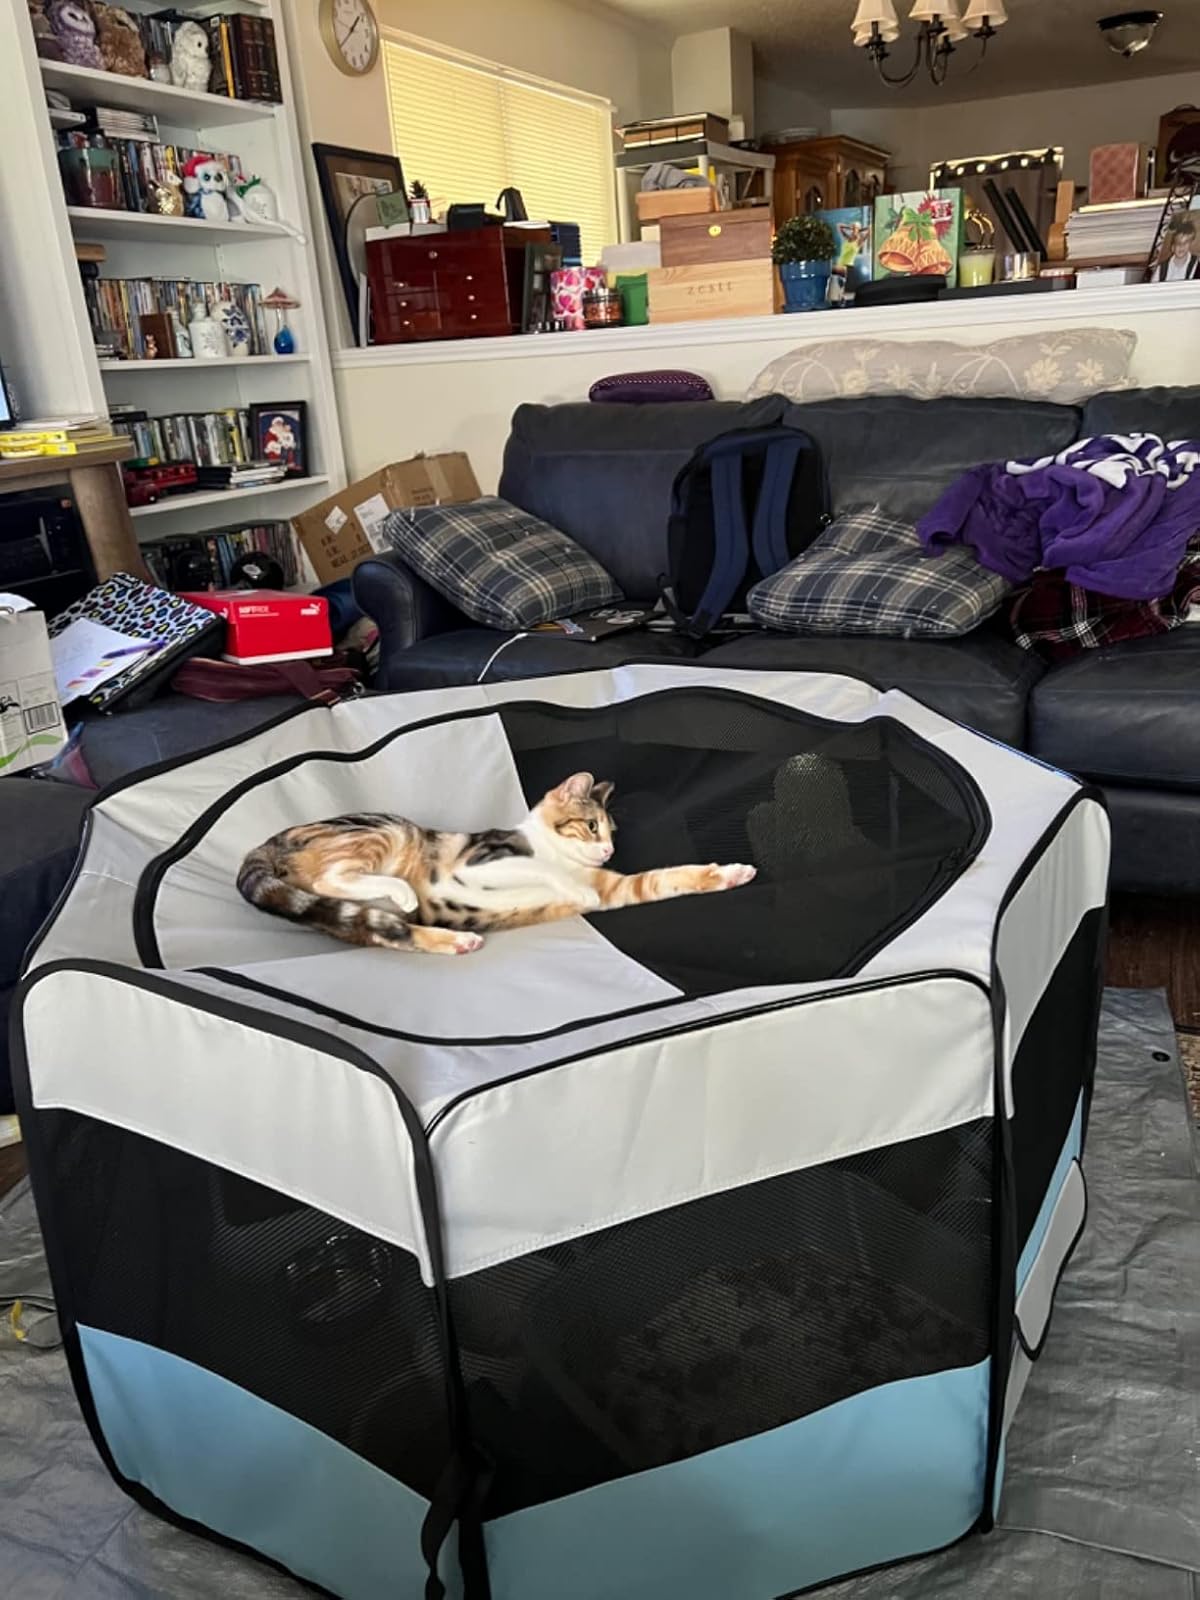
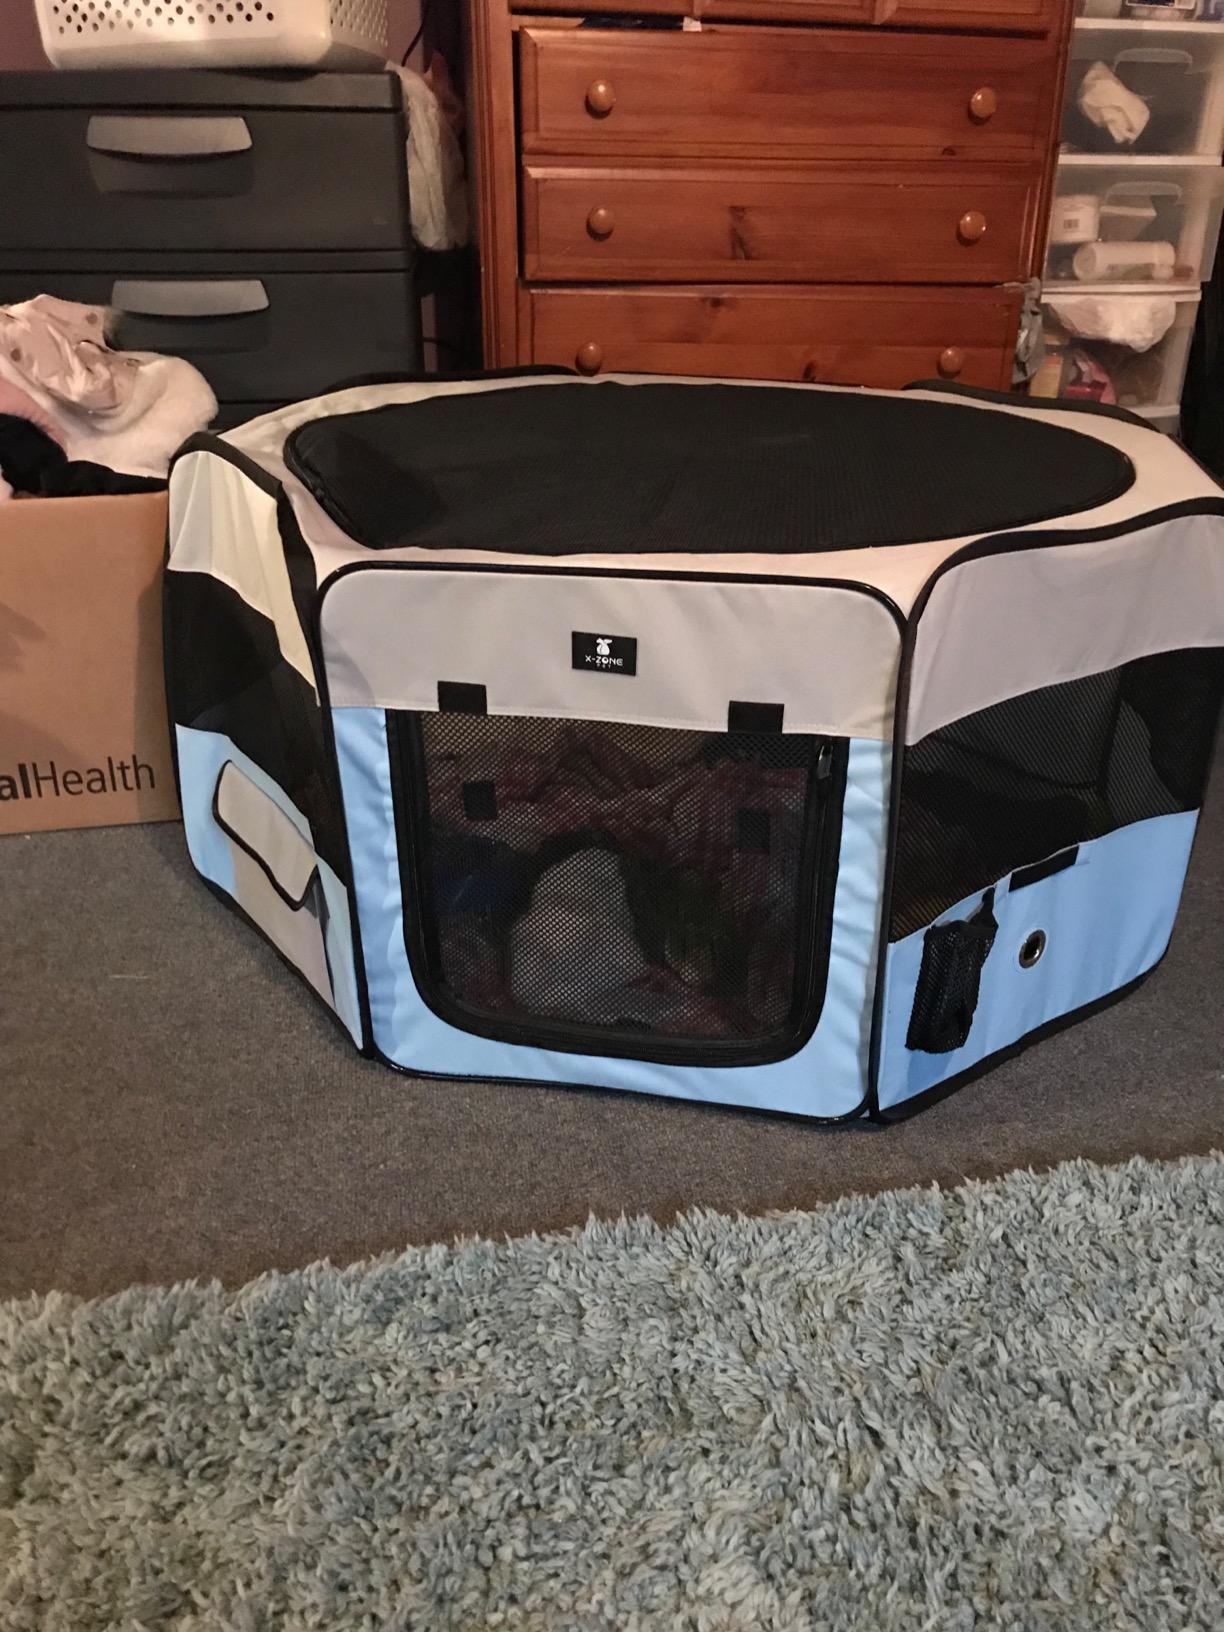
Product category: items_kennel
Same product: yes